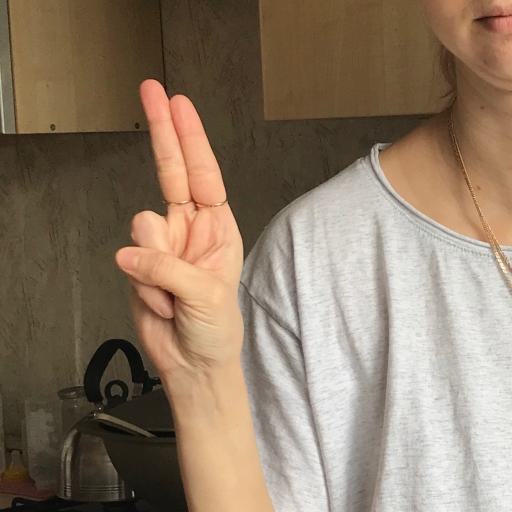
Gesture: two_up